Jesús Enrique Lossada Municipality

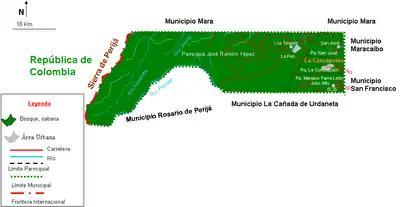
Map of the "parroquias" and major features in the municipality of Jesús Enrique Lossada.

Jesús Enrique Lossada lies northwest of Lake Maracaibo in the Maracaibo Basin. The municipality borders the municipalities of Mara to the north, Maracaibo and San Francisco to the east, La Cañada de Urdaneta to the southeast, and Rosario de Perijá to the southwest. To the west it borders the Colombian departments of Cesar and La Guajira.